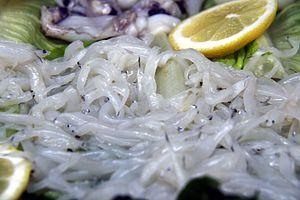
La cuisine occitane est une cuisine diversifiée qui a des traits caractéristiques de la cuisine méditerranéenne, mais se différencie des cuisines catalane et italienne. En raison de la taille de l'Occitanie et la grande variété de ses terroirs, allant des Pyrénées aux Alpes, de la côte méditerranéenne au Massif central qu'elle englobe majoritairement, c'est une cuisine très variée mais, au-delà de la traditionnelle partition entre l'usage de la graisse de canard au sud ouest et de l'huile d'olive au sud-est, il existe un certain nombre de traits communs à l'ensemble de ce territoire et l'opposant parfois nettement au reste de la France.
Civelle, ou pibale sont des noms régionaux désignant l'alevin de l'anguille européenne lorsqu'il pénètre dans les rivières.
Mortagne-sur-Gironde est une commune du sud-ouest de la France, située dans le département de la Charente-Maritime. Ses habitants sont appelés les Mortagnais et les Mortagnaises.